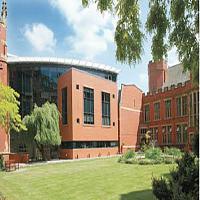
Weather: sun or clear